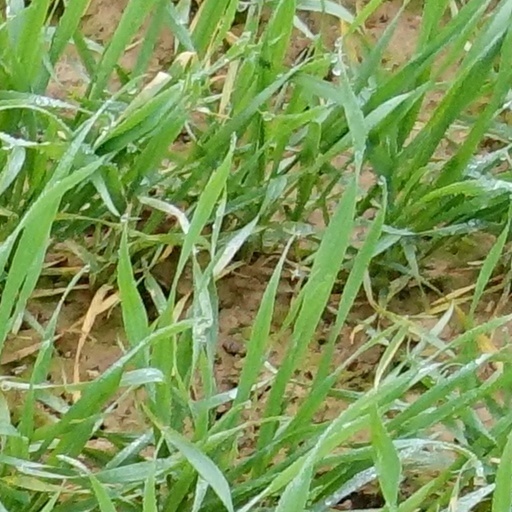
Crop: wheat